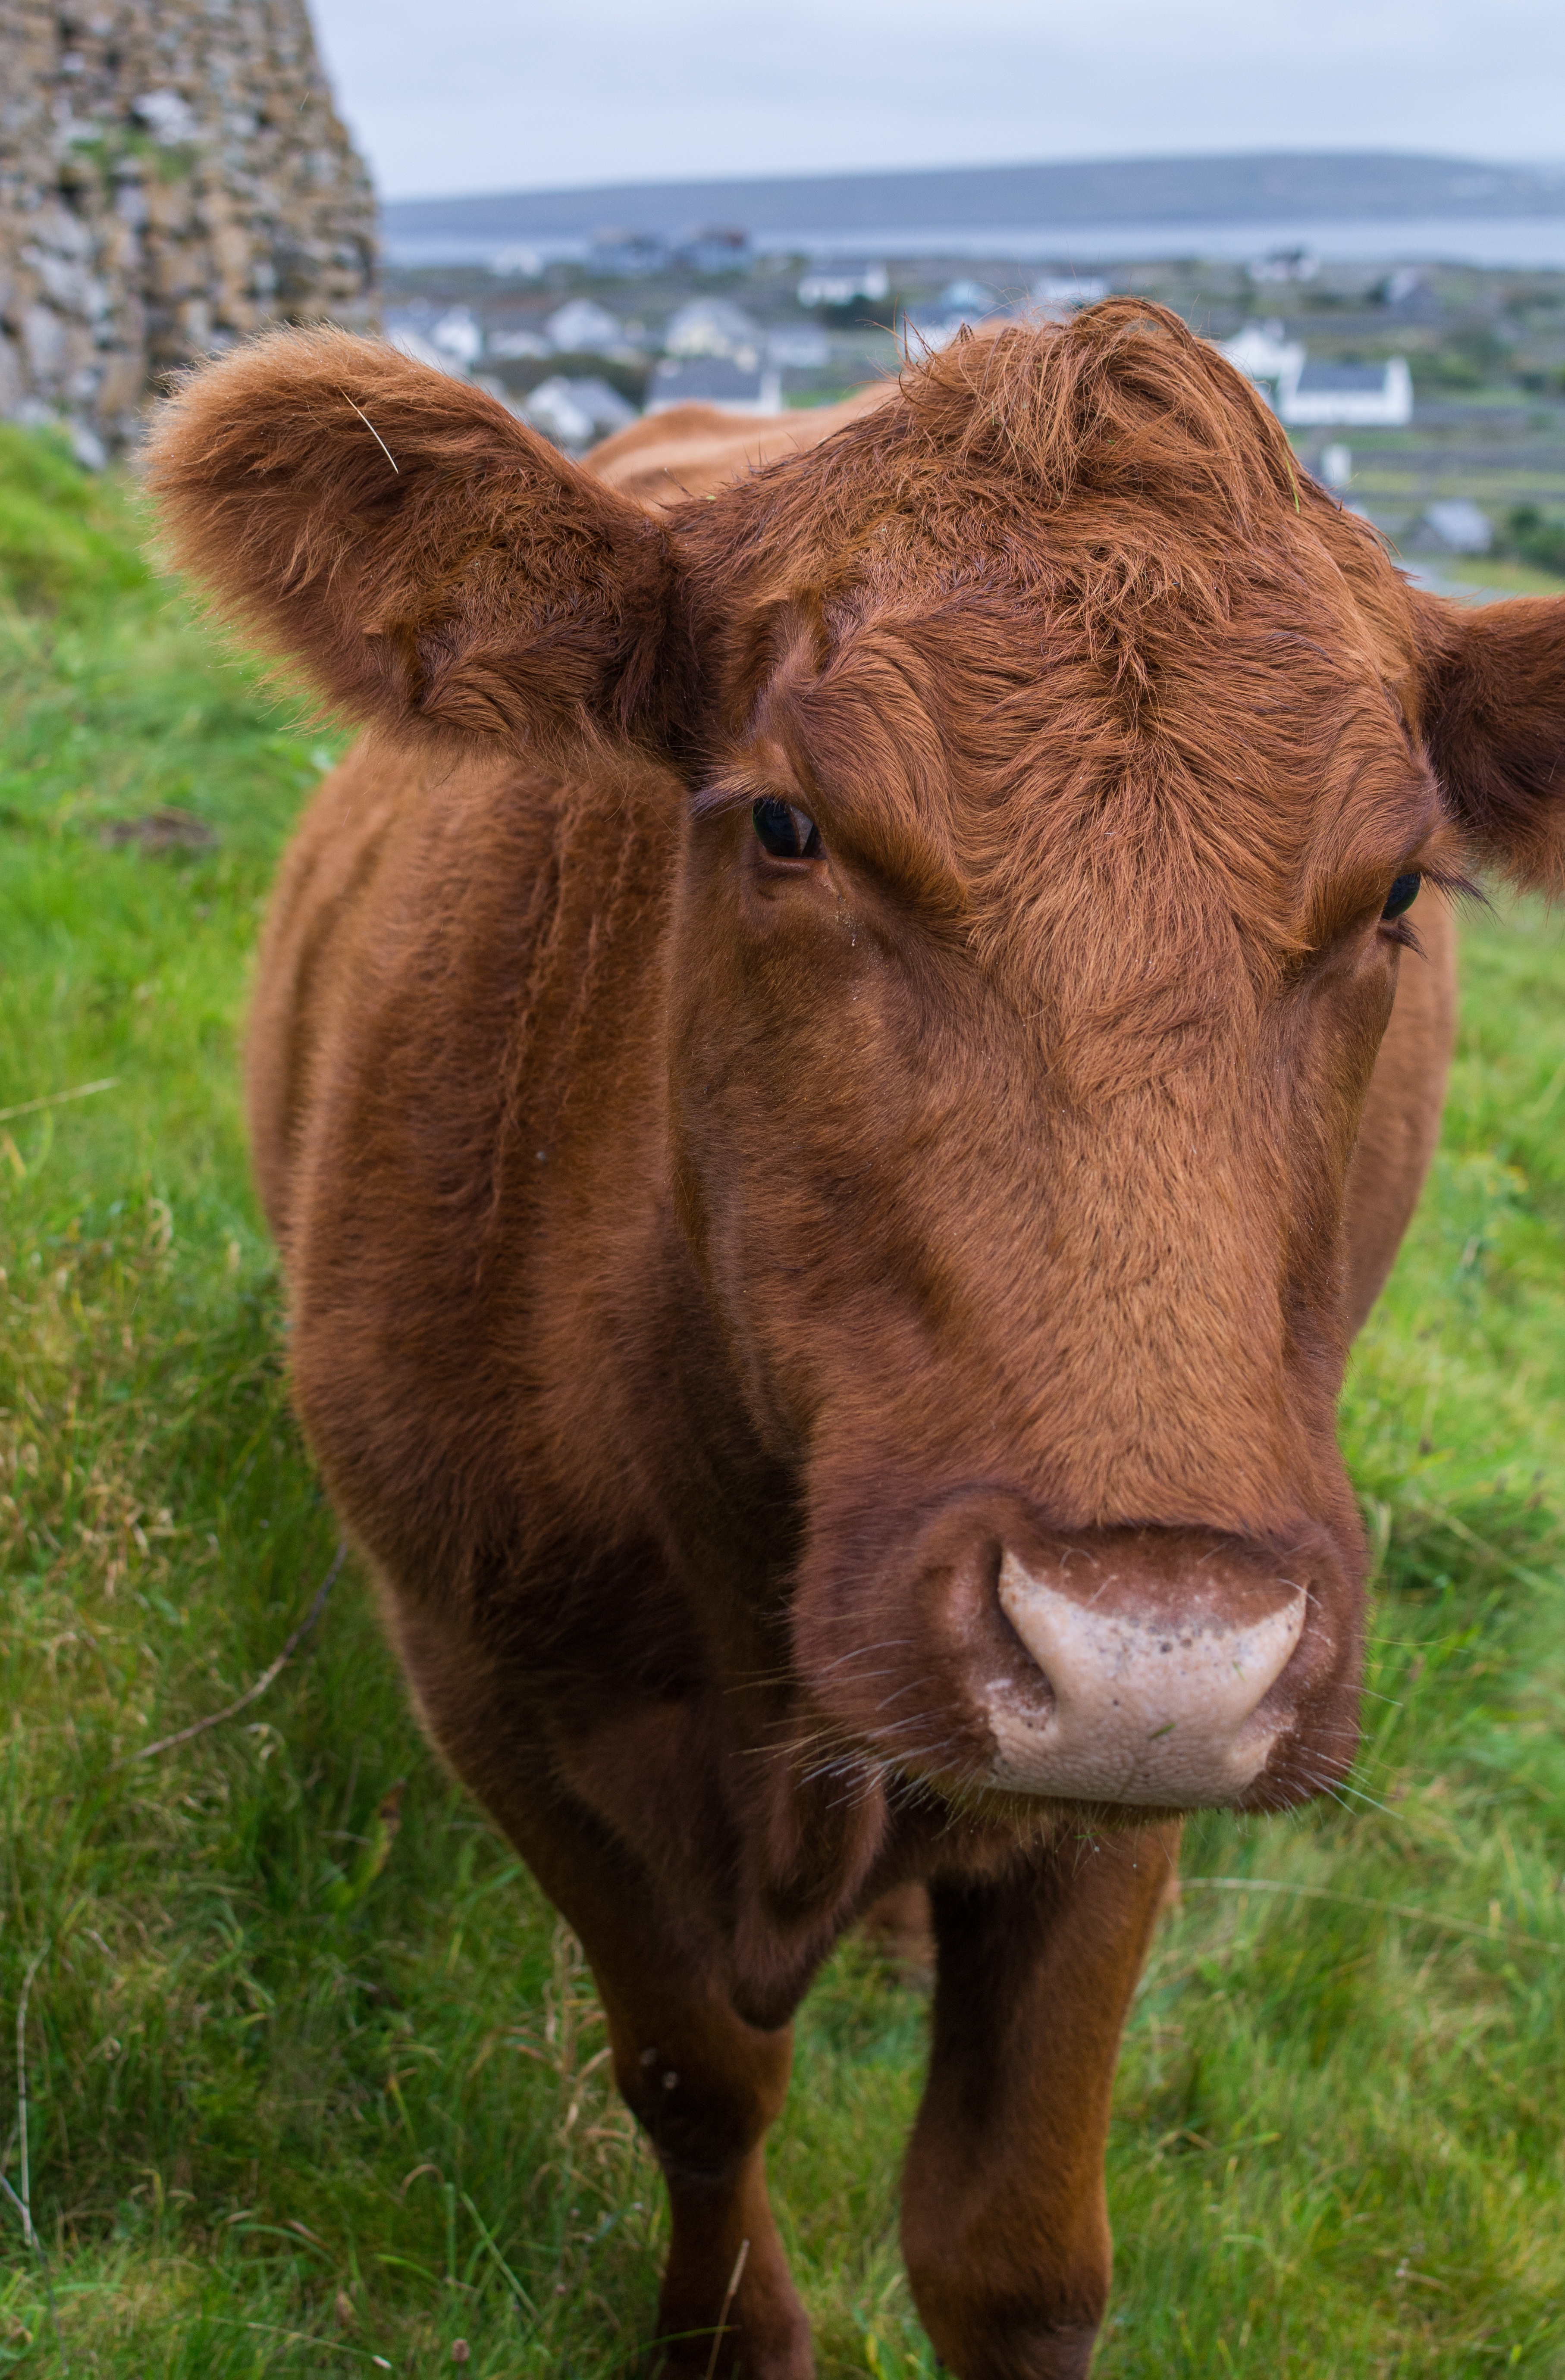
grass, field, meadow, wildlife, pasture, grazing, mammal, fauna, calf, bull, vertebrate, cattle like mammal, cow goat family